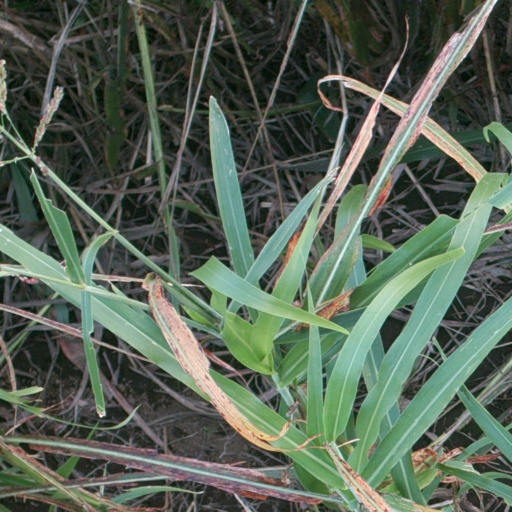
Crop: sorghum